San Rafael Wilderness

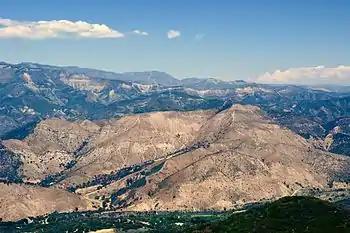
San Rafael Wilderness

The San Rafael Wilderness is a wilderness area in the mountains of north central Santa Barbara County, California, United States. It is north of the city of Santa Barbara and east of Santa Maria within the Los Padres National Forest. Formed in 1968, it was the first wilderness area to be created from a previously designated Primitive Area after the passage of the 1964 Wilderness Act. It also includes the Sisquoc Condor Sanctuary, created in 1937, which is the oldest designated sanctuary for the large endangered birds.